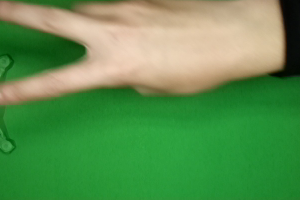
Label: scissors